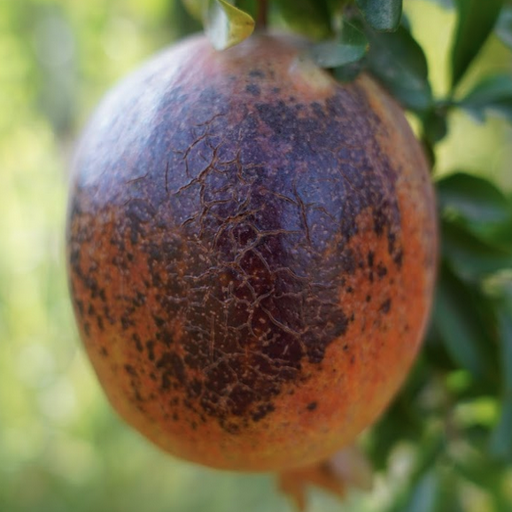
Label: Sunburn